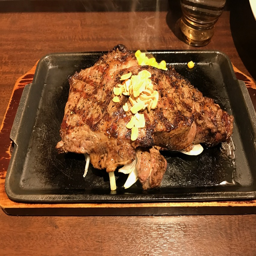
food by unit of mass